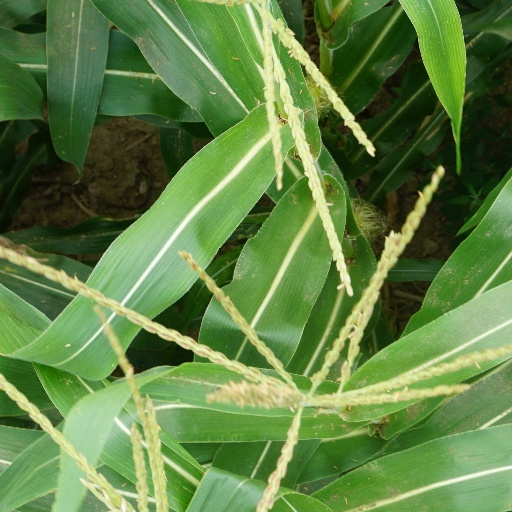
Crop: maize; corn